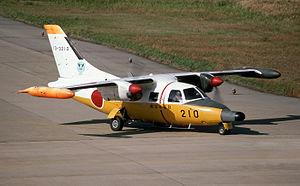
Le Mitsubishi MU-2 est un avion de transport léger à la fois civil et militaire. En production de 1963 jusqu'en 1986, il est encore en service à ce jour avec 704 exemplaires construits.